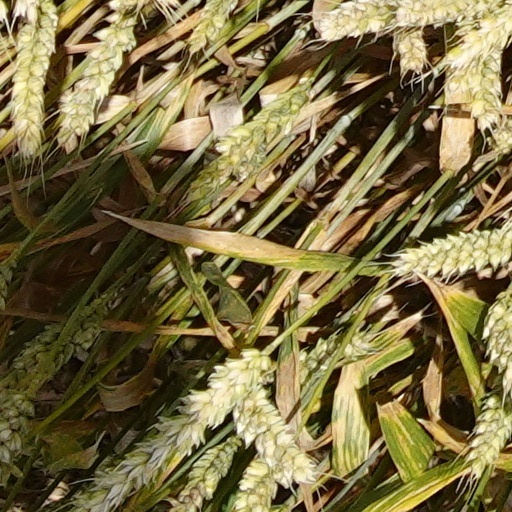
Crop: wheat